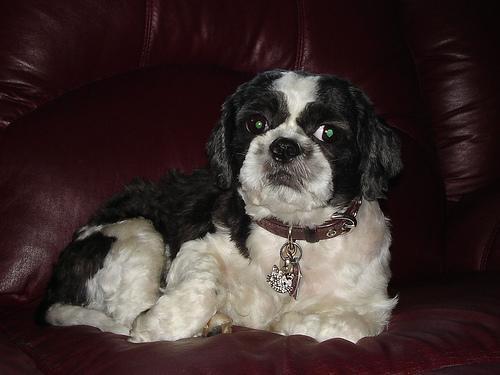
Shih-Tzu